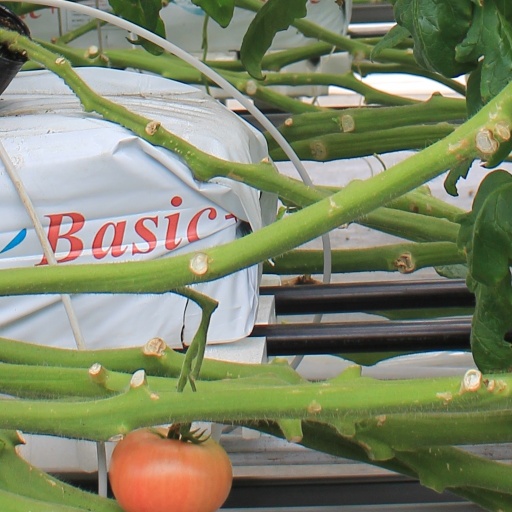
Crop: tomato